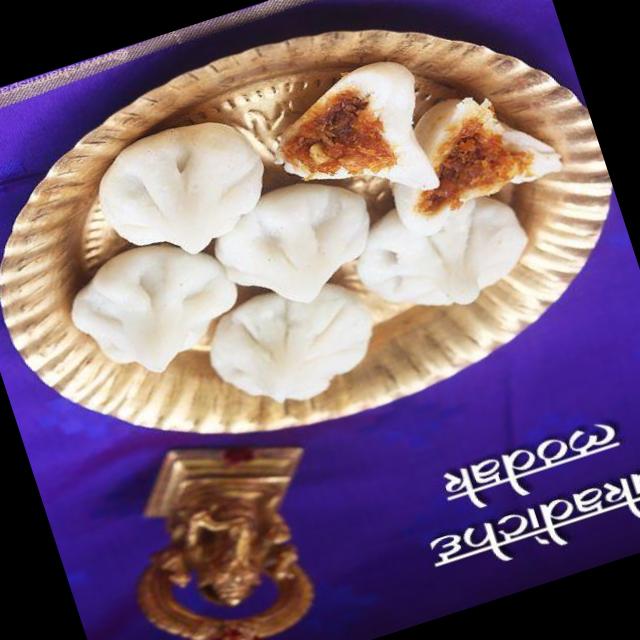
Dish: modak